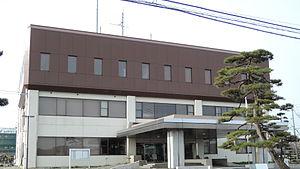
Kariwa est un village du district de Kariwa, dans la préfecture de Niigata au Japon.